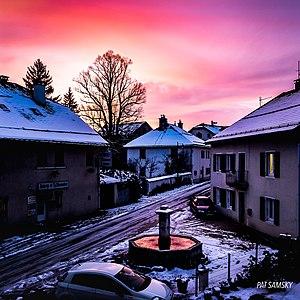
Les Bouchoux est une commune française située dans le département du Jura, en région Bourgogne-Franche-Comté.